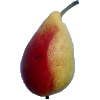
Label: Pear 2